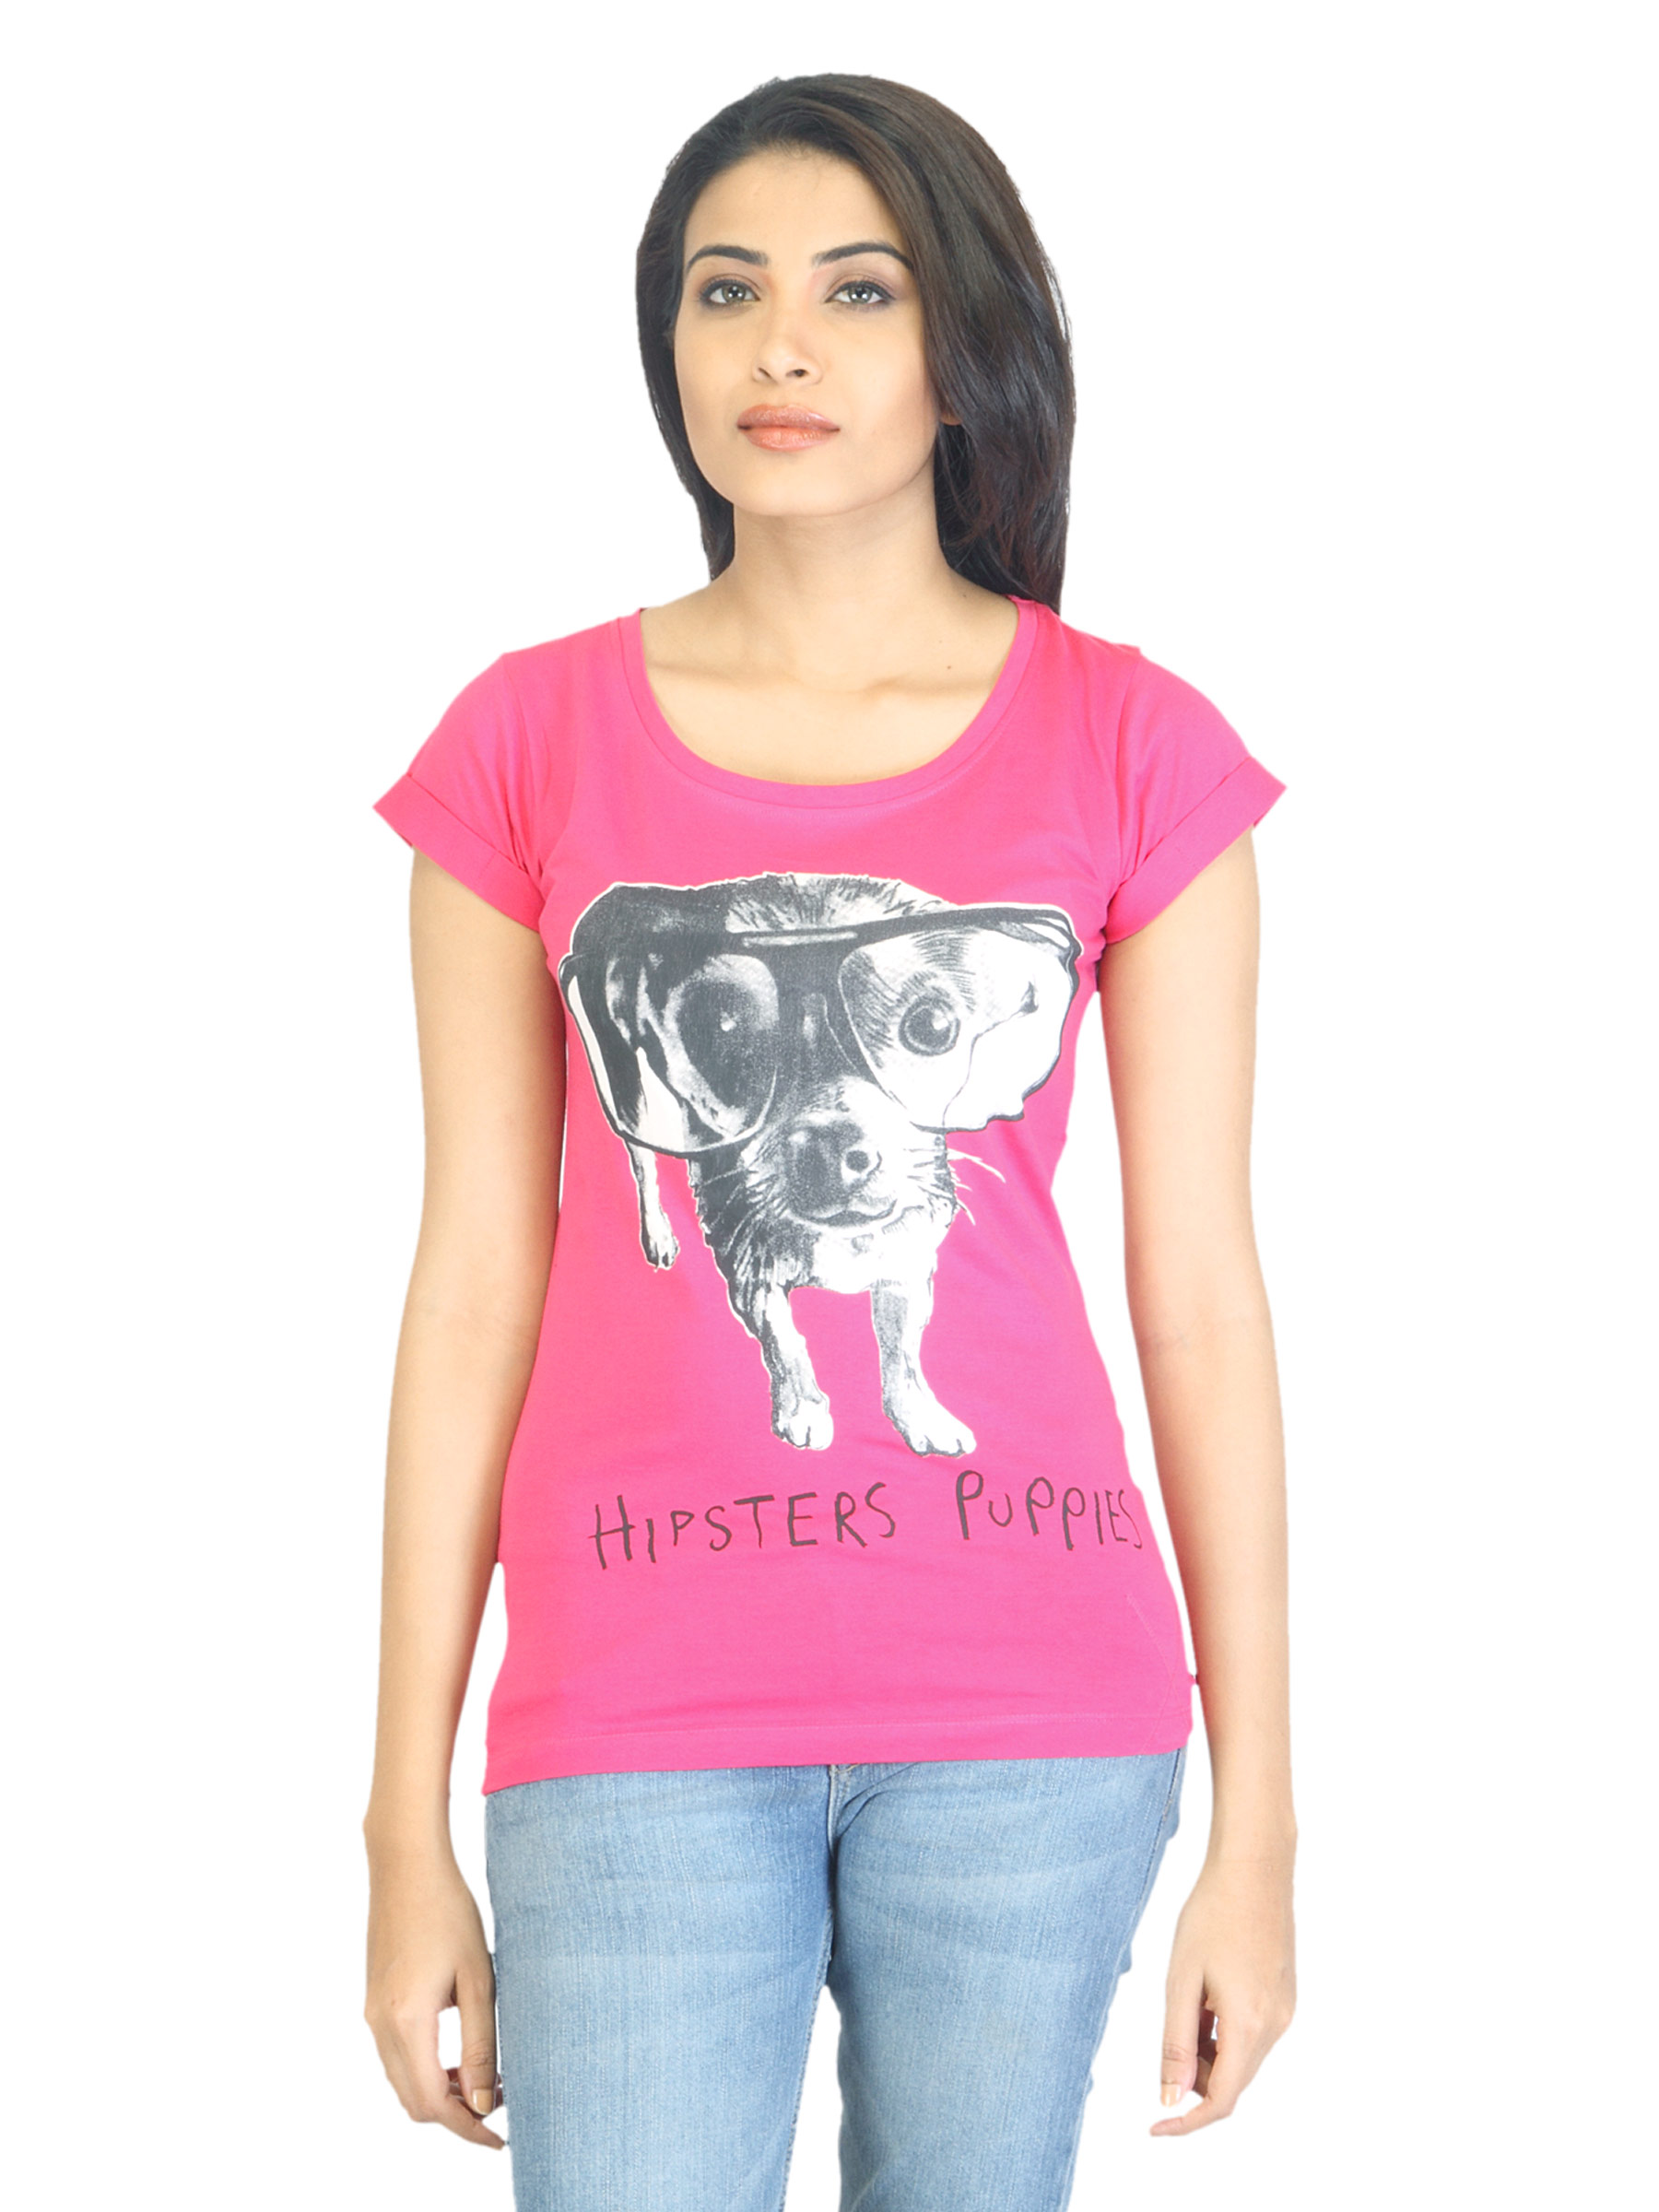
Flying Machine Women Printed Pink T-shirt
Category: Apparel / Topwear / Tshirts
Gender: Women
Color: Pink
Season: Summer 2012
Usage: Casual